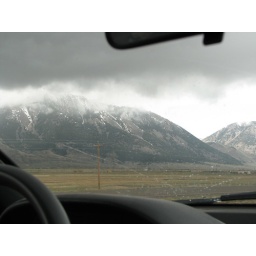
looking out the window in big sky country, aka: montana